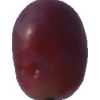
Label: pink_grape